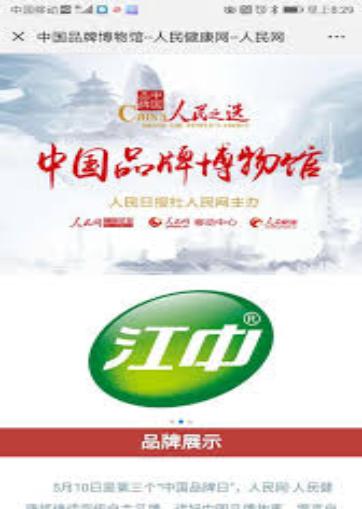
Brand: jiang zhong
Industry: Medical